The Telephone Operator (1925 film)

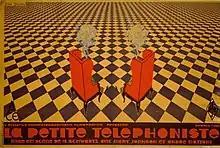
Poster by Boris Bilinsky

The Telephone Operator is a 1925 German silent comedy film directed by Hanns Schwarz and starring André Mattoni, Alexander Murski, and Willy Kaiser-Heyl. The film's art direction was by Erich Czerwonski. It was notable for the number of leading UFA technicians who worked on it. It premiered on 15 October 1925 at the Tauenzienpalast in Berlin. It is also known by the alternative title Liebe und Telefon.